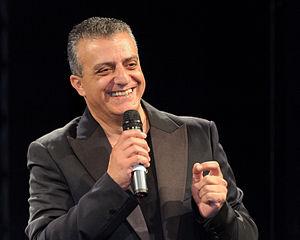
Norman Issa, né le 17 juin 1967 à Haïfa, est un acteur et directeur d’acteurs arabe israélien de théâtre, de cinéma et de télévision. Il est d’une famille chrétienne maronite originaire du Nord d’Israël, son père venant de Biram, sa mère de Jish. Il est marié à la dramaturge juive Gidona Raz, avec qui il a fondé le Théâtre Elmina de Jaffa.